Herman Heijermans

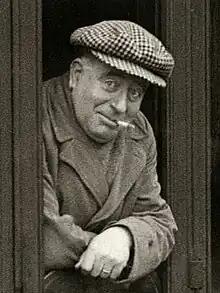
Heijermans in 1923

Herman Heijermans (3 December 1864 – 22 November 1924), was a Dutch playwright, novelist and sketch story writer, who is considered to be the greatest Dutch dramatist of the modern era. He is the most notable playwright from the Netherlands since Joost van den Vondel to have gained widespread recognition outside his own country.